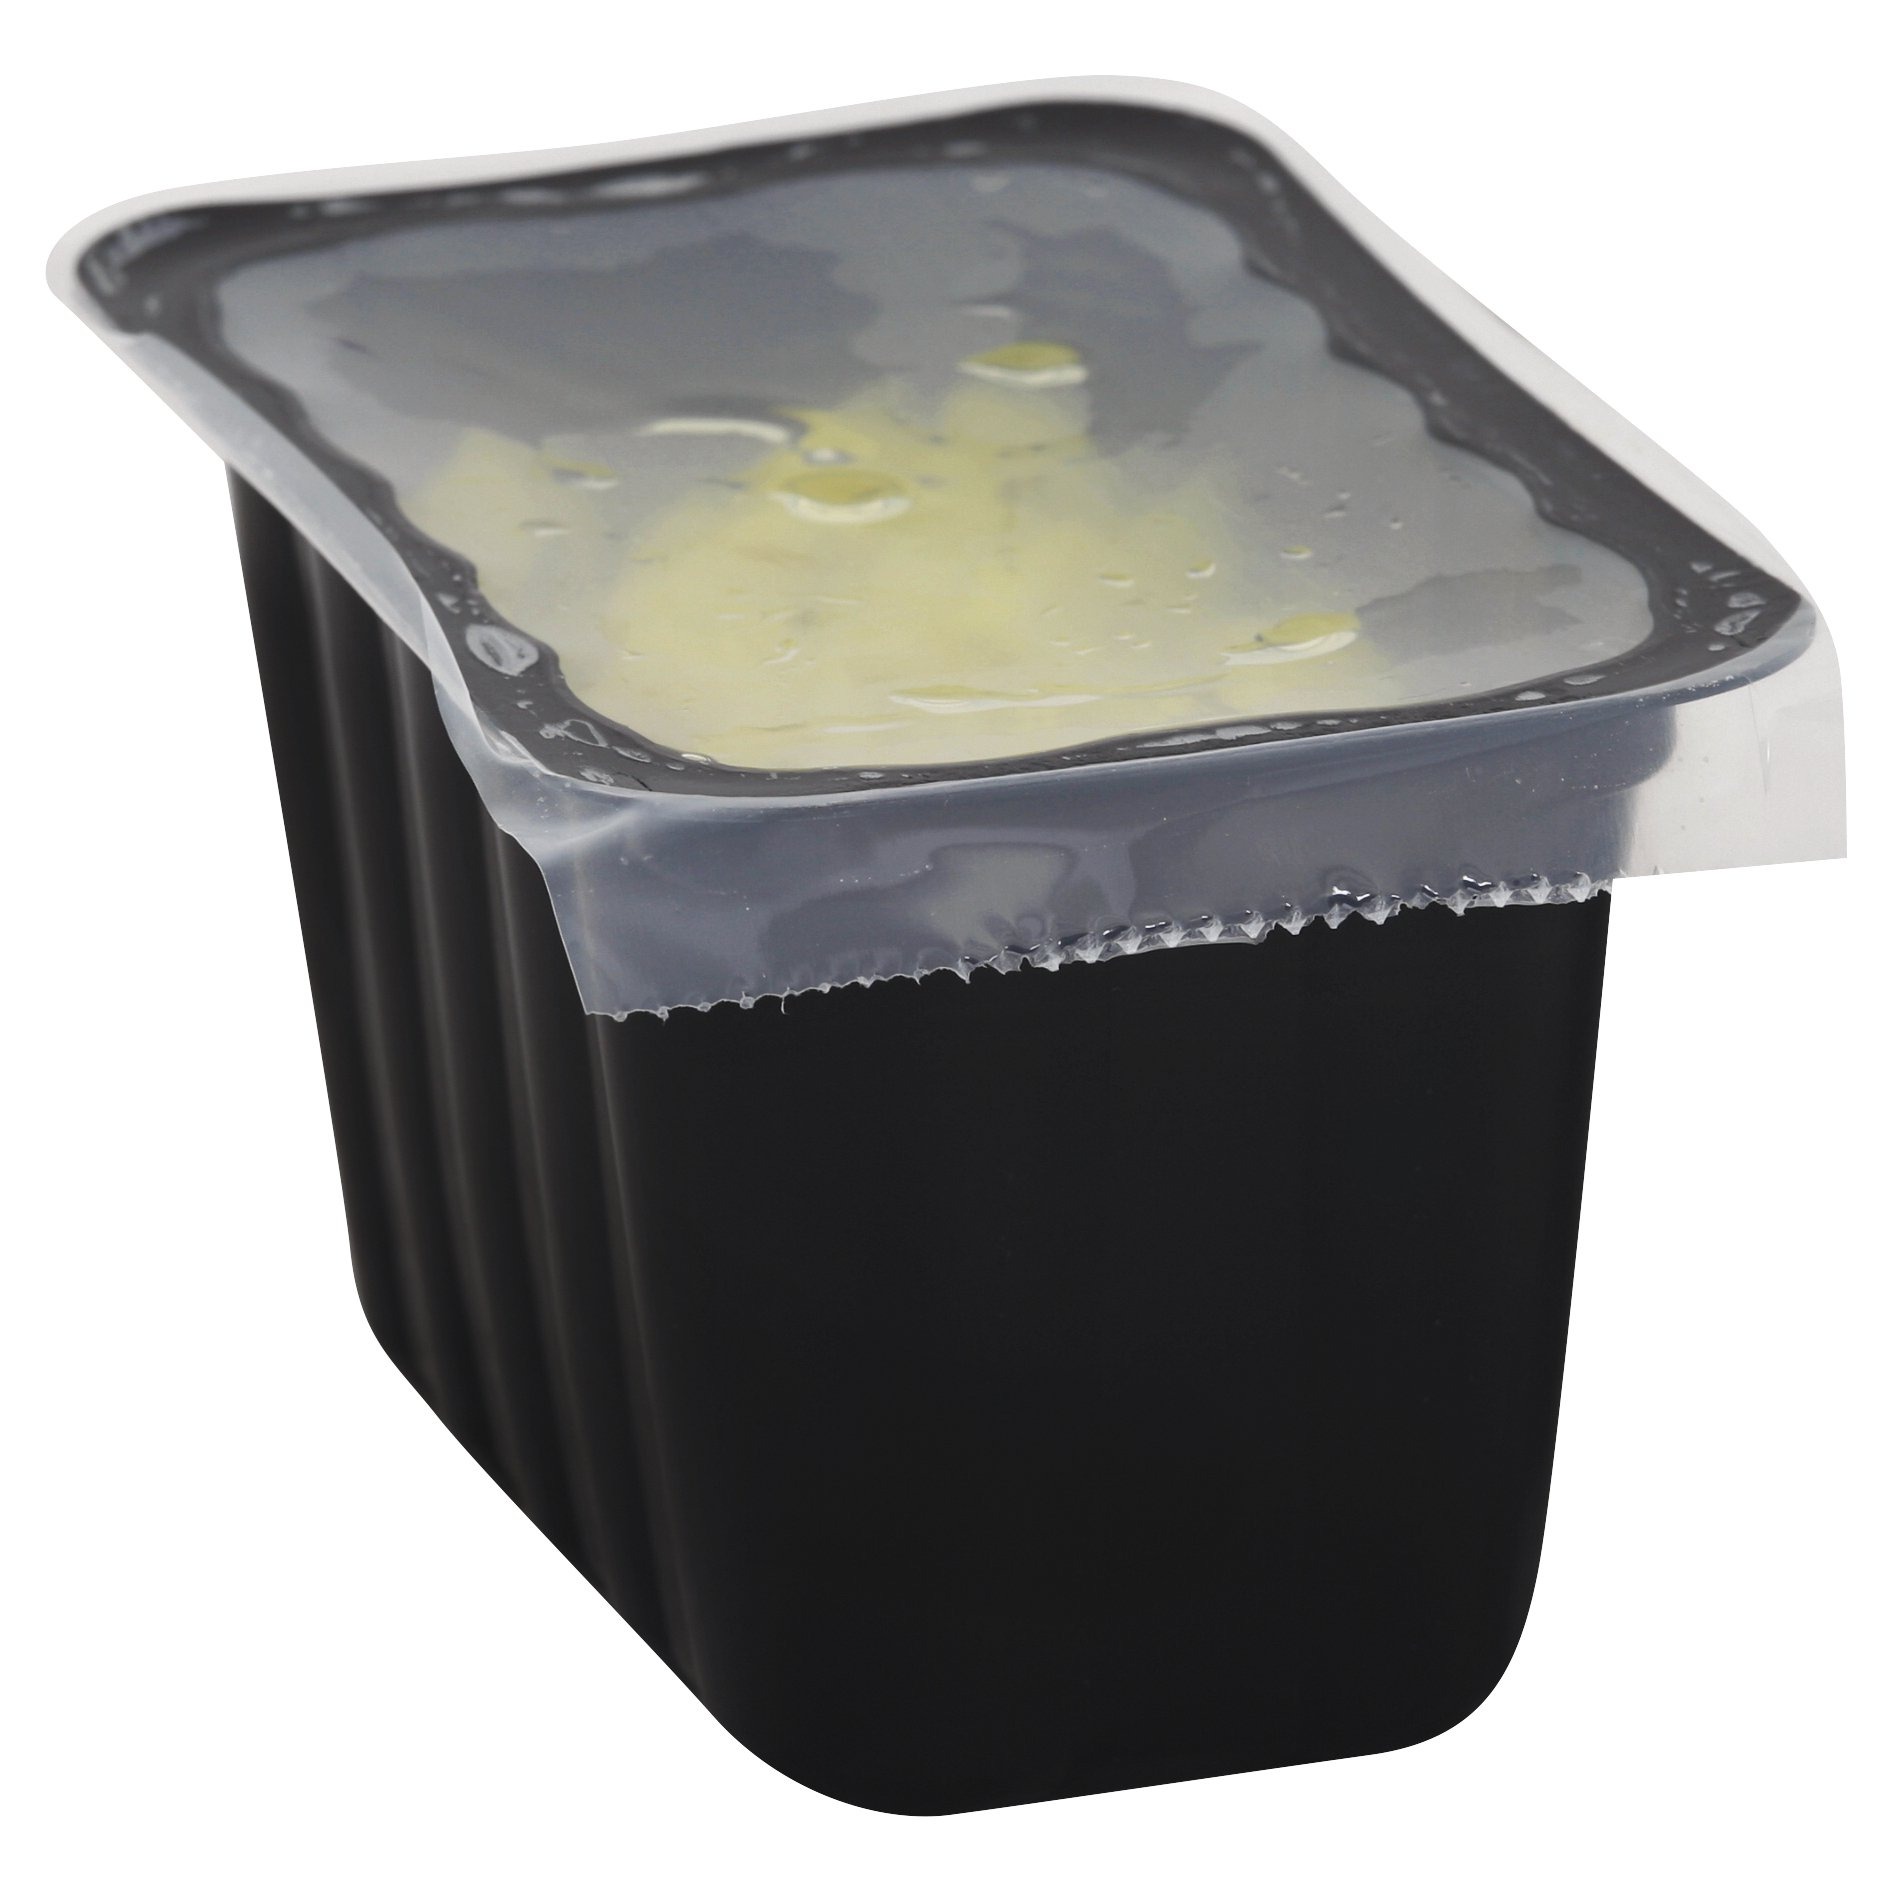
Item Name: Salsa Del So Banana Peppers, 1.56 Pound (Pack of 8)
Value: 199.68
Unit: Fl Oz

Price: 43.22